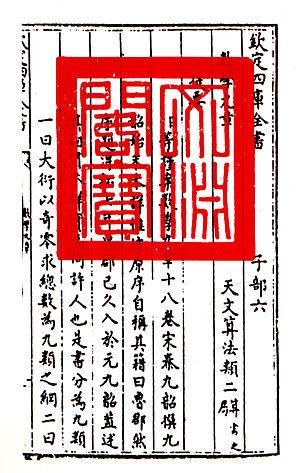
Le Traité mathématique en neuf sections ou Traité mathématique en neuf chapitres est un texte mathématique écrit par le mathématicien chinois de la Dynastie Song Qin Jiushao en 1247, inspiré de l'ouvrage Les Neuf Chapitres sur l'art mathématique.